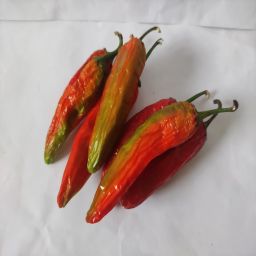
Crop: New Mexico Green Chile
Quality: Dried